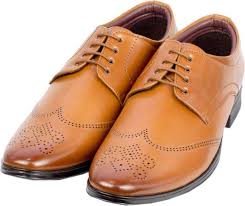
Label: Brogue